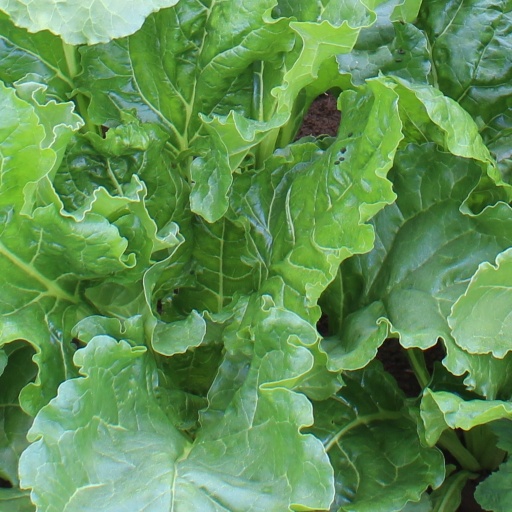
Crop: sugar beet